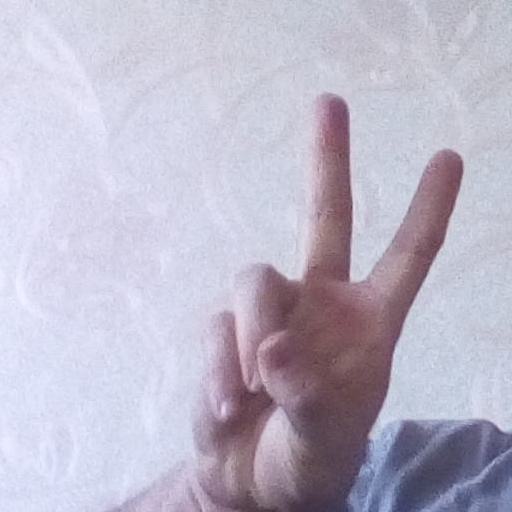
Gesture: peace